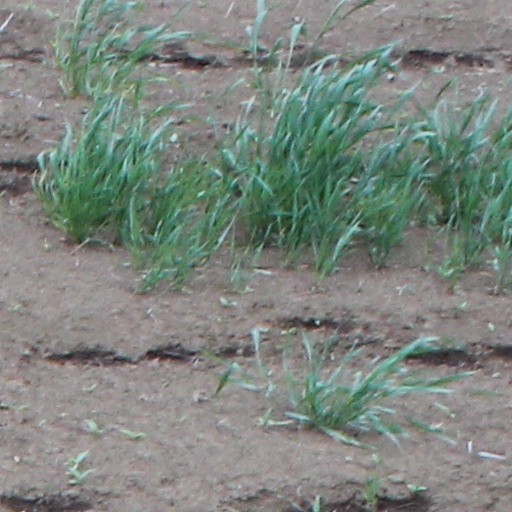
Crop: wheat